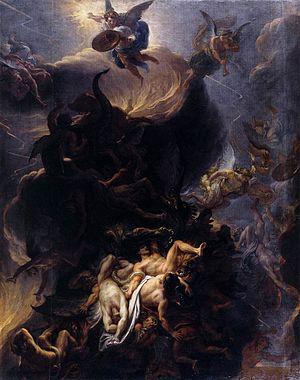
Les nephilims, nefilims sont des personnages surnaturels de la Bible. Le mot « nephilim » apparaît deux fois dans la Torah – ou Pentateuque –, où il est souvent traduit par « géants », mais parfois rendu tel quel. C'est la forme plurielle du mot « nephel » ou « nāphîl » en hébreu. Selon les interprétations, le mot « nephilim » pourrait signifier « ceux qui sont tombés », « ceux qui tombent », ou « ceux qui font tomber ».